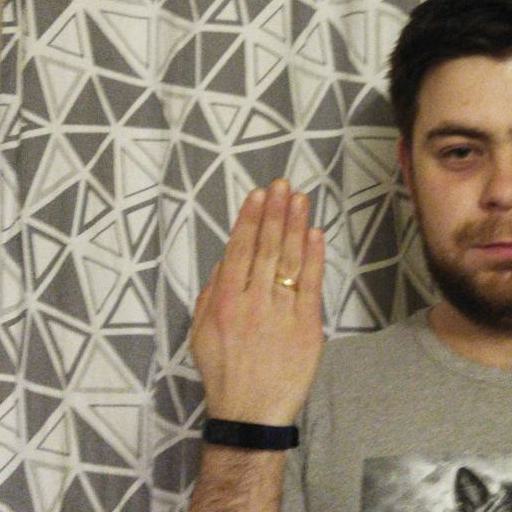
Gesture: stop_inverted